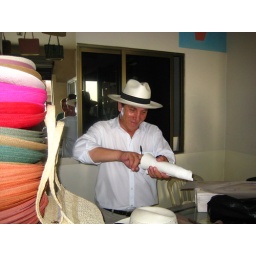
Rolling up the Panama hat to fit in box